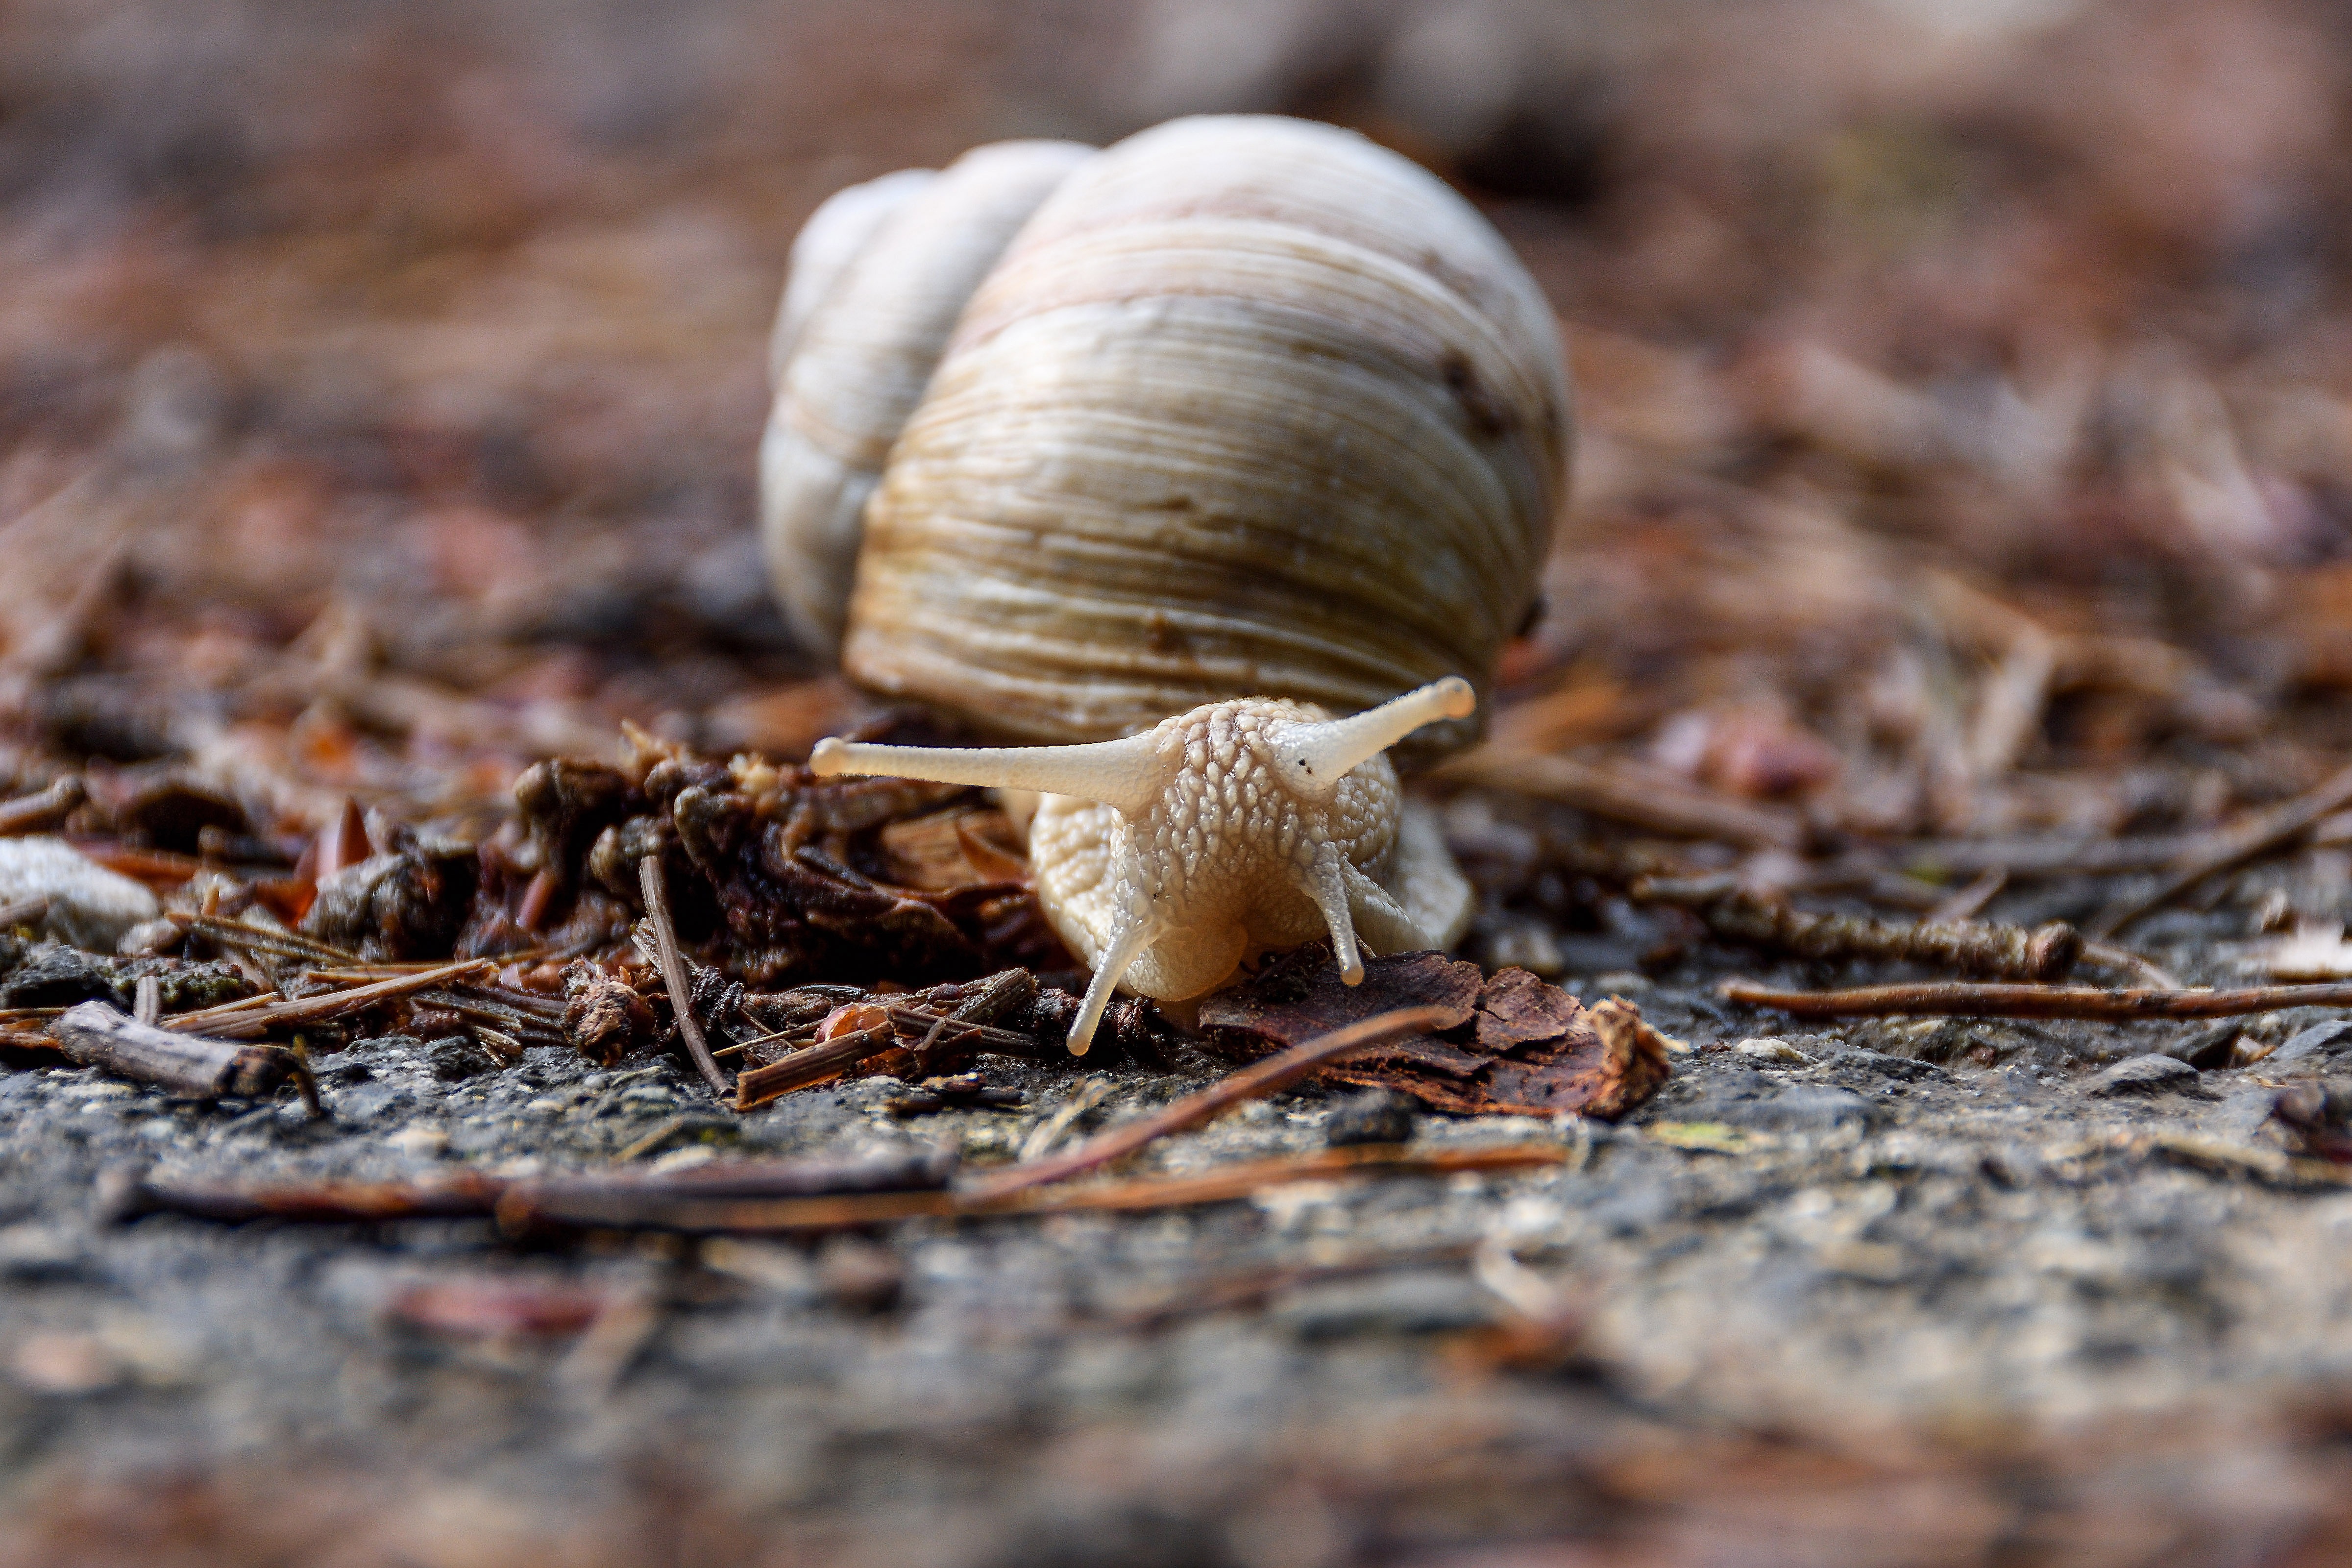
nature, photography, bark, wildlife, reptile, close, fauna, invertebrate, close up, mollusk, crawl, snail, molluscs, wirbellos, macro photography, slowly, probe, sea snail, land snail, snails and slugs, schnecknhaus